Louis Saha

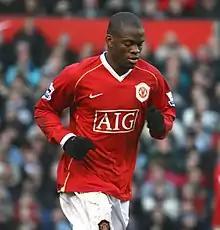
Saha, scorer of United's second goal, pictured during the 3–1 Manchester derby win on 9 December 2006.

Saha was chosen by Ferguson to partner alongside Rooney for the next season, after Van Nistelrooy's exit for Real Madrid during the summer transfer window. He began the 2006–07 season by scoring only seven minutes into the first game against Fulham. This was followed up by scoring his second goal of the season in a 3–0 win against Charlton Athletic, as well as setting up the second goal of the game. Saha then scored twice for the side, as well as setting up the third goal of the game, in a 3–2 win against Celtic in the UEFA Champions League. He scored the winning goal away to Benfica in the UEFA Champions League and later scored in the home leg. Saha's goal scoring form continued for the rest of 2006. As a result, he signed an extension to his contract lasting to 2010, though soon after began suffering from more injury problems. Groin and hamstring injuries restricted appearances and meant he only scored one goal in the second half of the season. He returned as substitute at Roma but then picked up a knee injury and was therefore absent for United's 1–0 extra-time loss to Chelsea in the FA Cup final. Saha ended the season with 13 goals in all competitions, largely thanks to his pre-Christmas form.